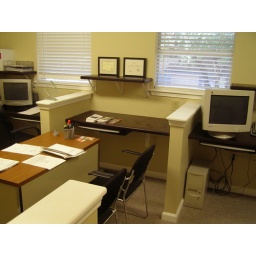
The big office with built in wall desks